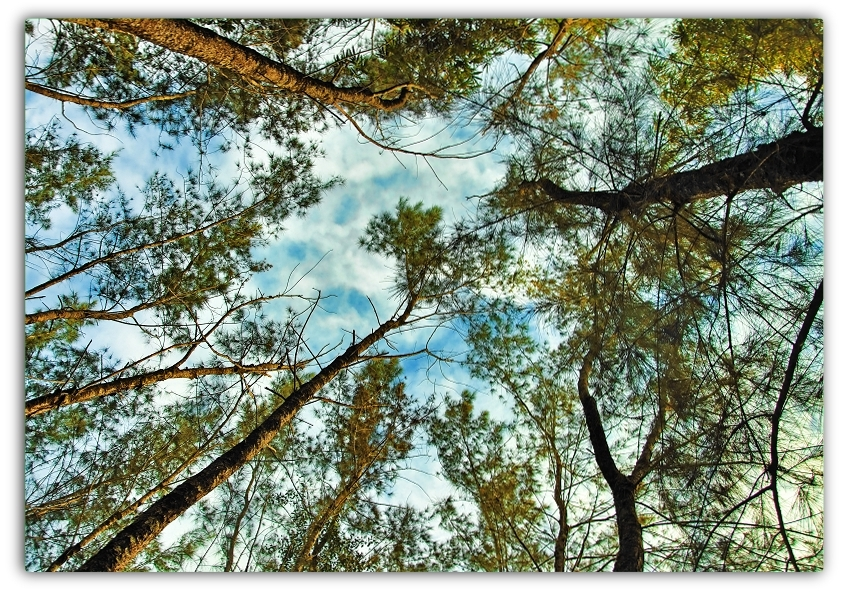
Fire: no
Smoke: no